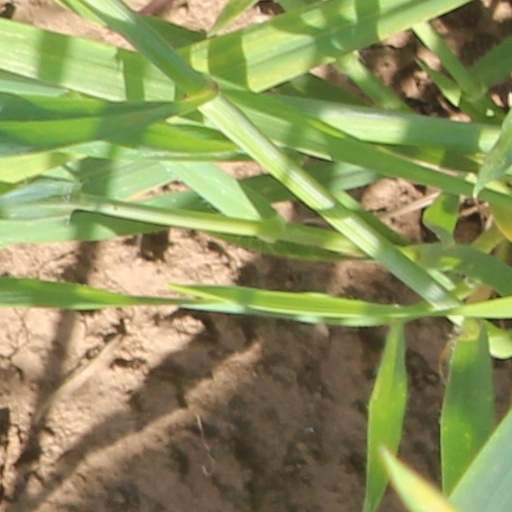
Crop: wheat